Godfrey of Bouillon

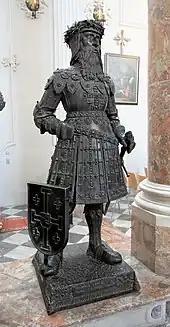
A statue of a knight with a long beard. He is wearing a crown of thorns and elaborate armour. He has a sword in his left hand, and a shield rests against his right leg.

According to William of Tyre, the later 12th-century chronicler of the Kingdom of Jerusalem, Godfrey was "tall of stature, not extremely so, but still taller than the average man. He was strong beyond compare, with solidly-built limbs and a stalwart chest. His features were pleasing, his beard and hair of medium blond."